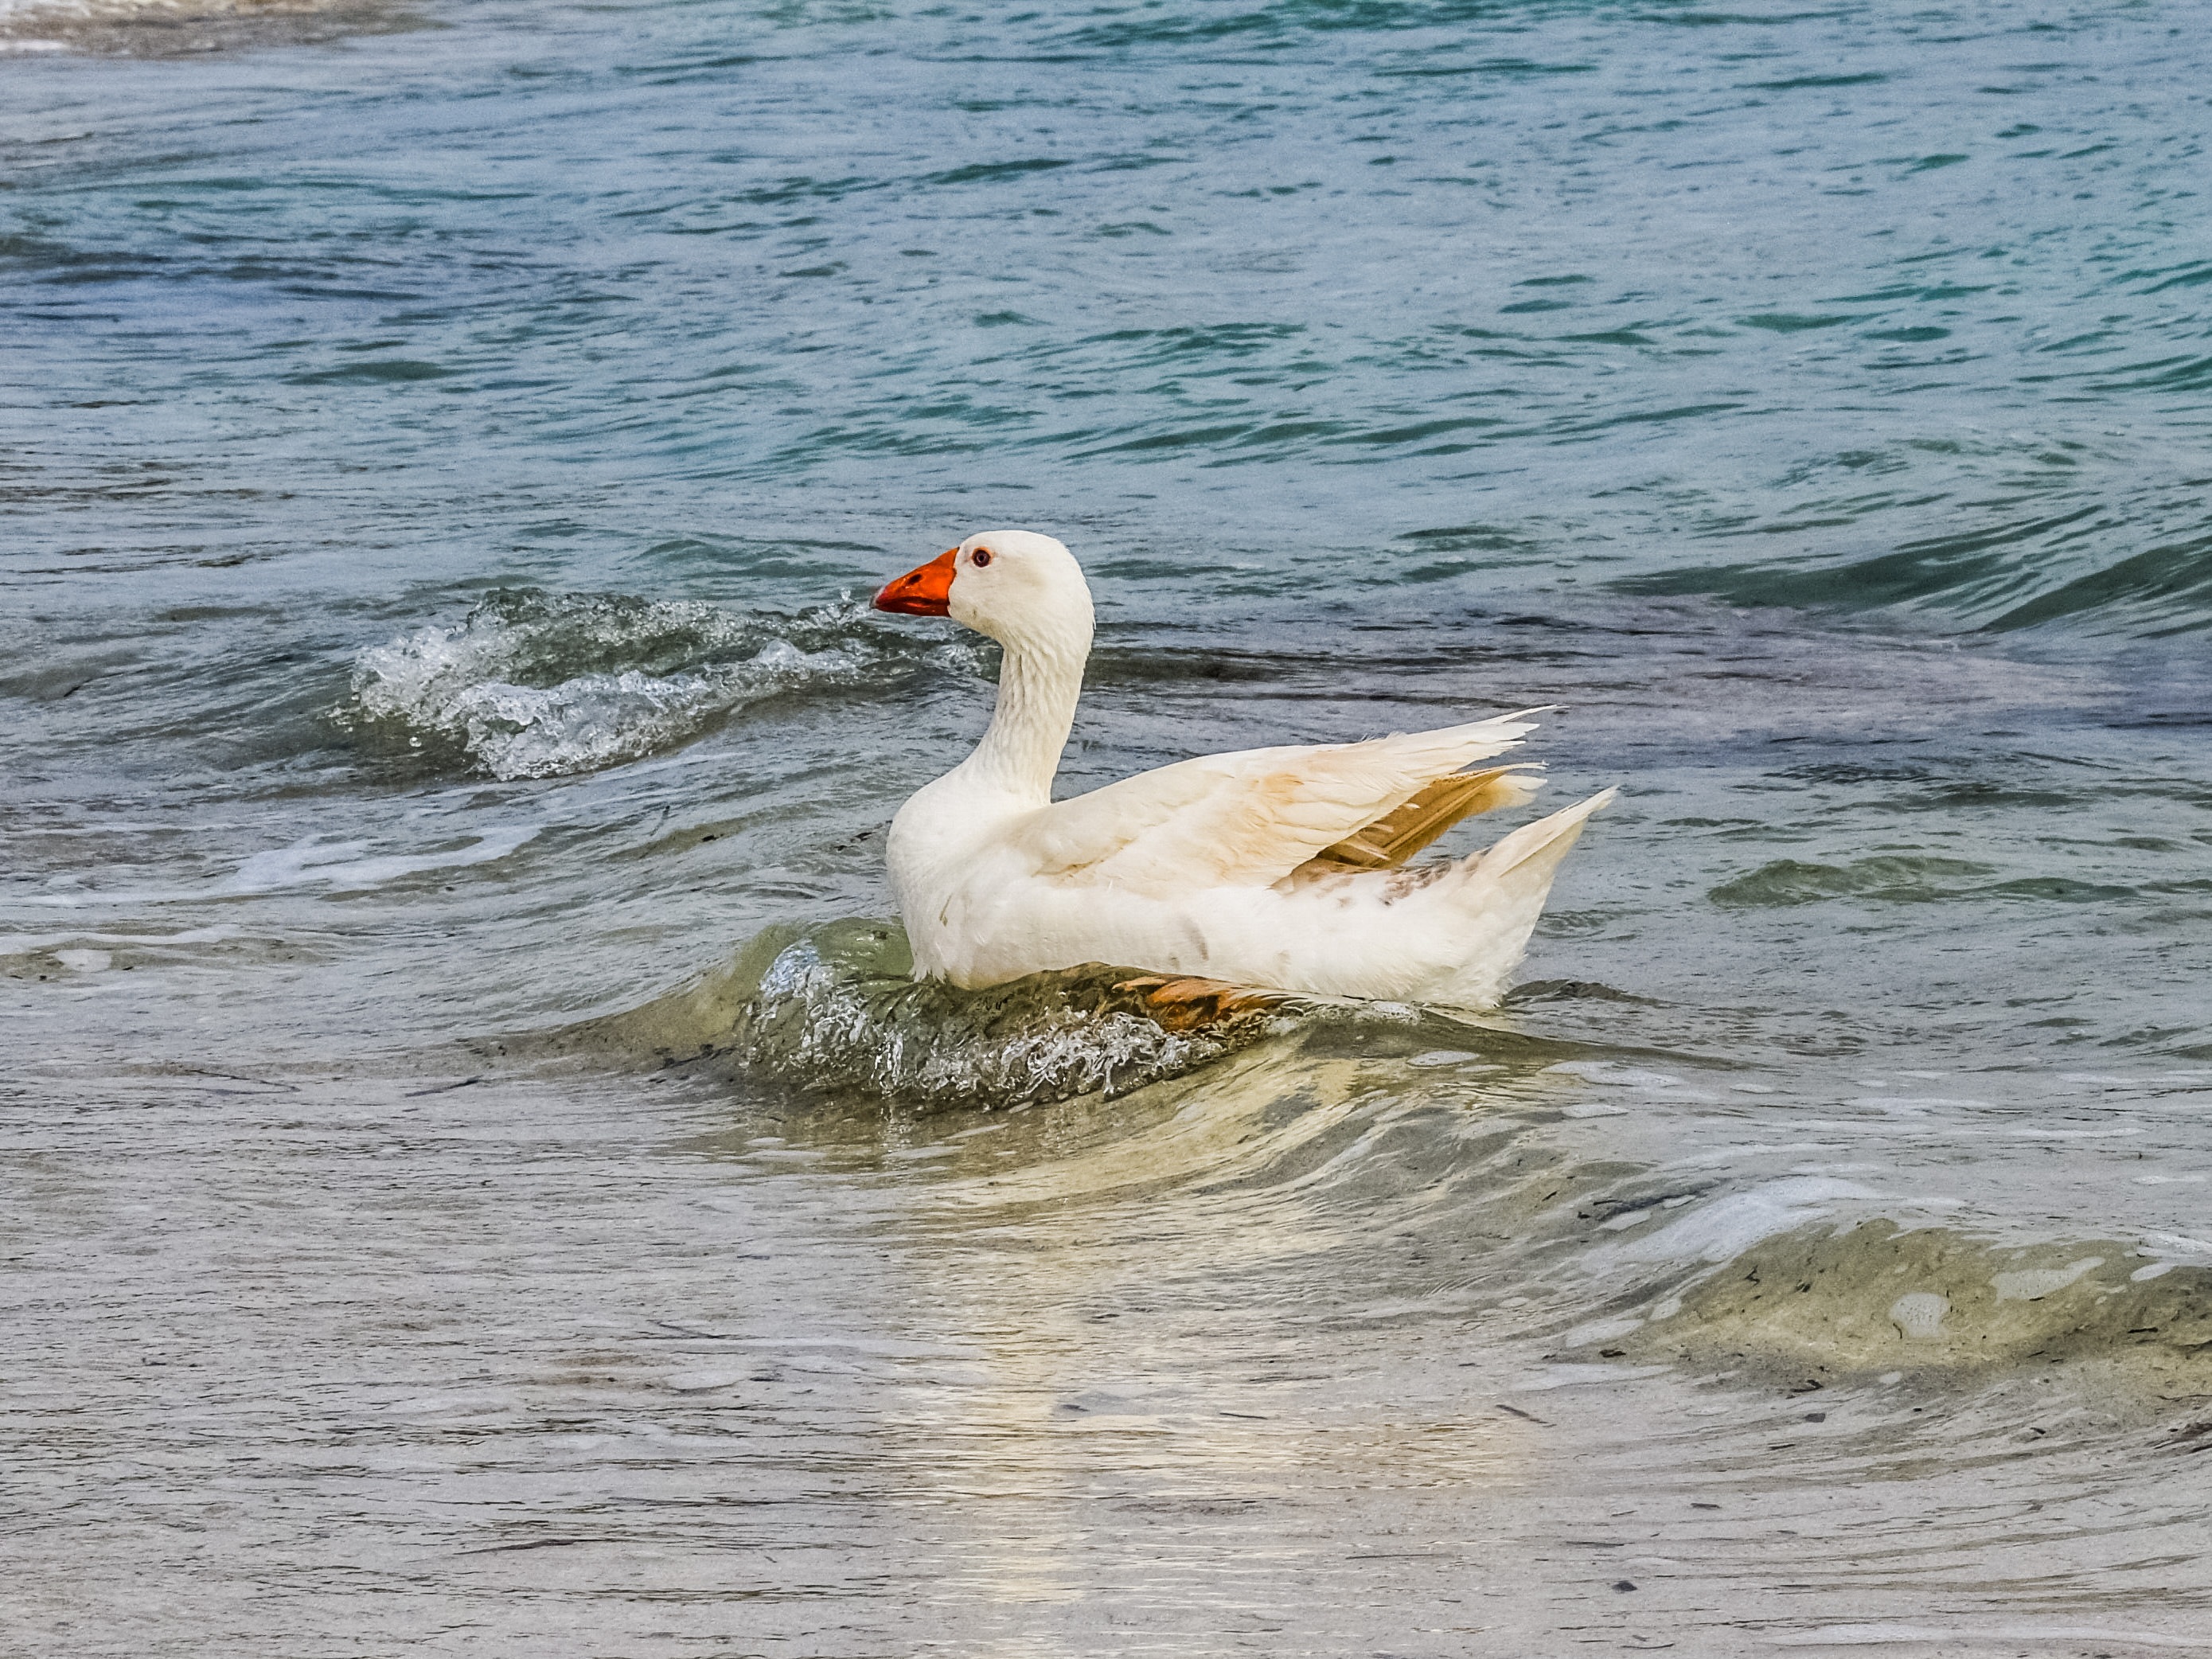
beach, sea, water, nature, bird, shore, wave, animal, wildlife, beak, fauna, swimming, goose, vertebrate, waterfowl, water bird, ducks geese and swans, seaduck